Timewatch

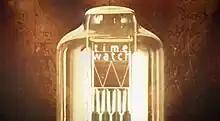
"Timewatch" title card

Timewatch is a long-running British television series showing documentaries on historical subjects, spanning all human history. It was first broadcast on 29 September 1982 and is produced by the BBC.